Drugs in the Australian Football League

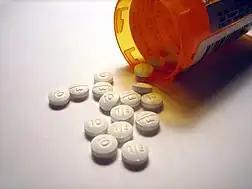

The Australian Football League (AFL) started in 1897 and was originally called the Victorian Football League until the name was changed in 1990 due to the expansion to the other Australian states. AFL is seen as an iconic Australian sport which attracts large crowds averaging around 35,000 people per game. It is a very popular industry to be in since there are so many different job positions and roles.